History of Ethiopian Americans in Baltimore

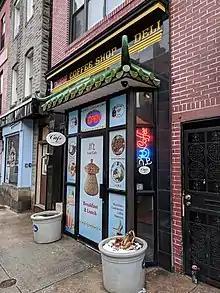
An Ethiopian coffee shop in Little Ethiopia, Baltimore, February 2019.

Of the approximately 75,000 Ethiopian Americans residing in Maryland, between 30,000 and 50,000 live in Greater Baltimore. The population generally works as small business owners, cab drivers, beauticians and medical technicians. The Ethiopian community is represented by the Ethiopian Community Center in Baltimore Inc. (ECCB), which provides educational and support services to the city's Ethiopian residents.